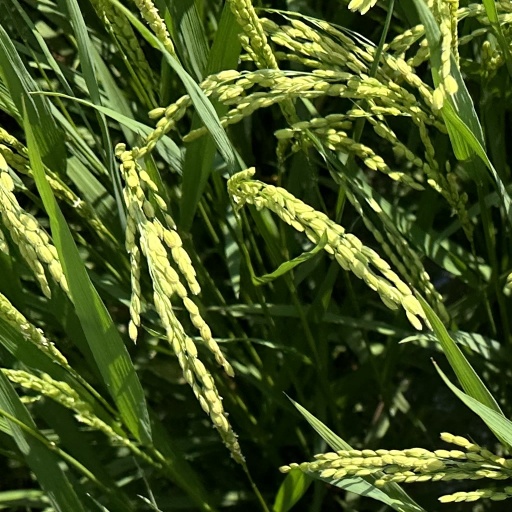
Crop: rice